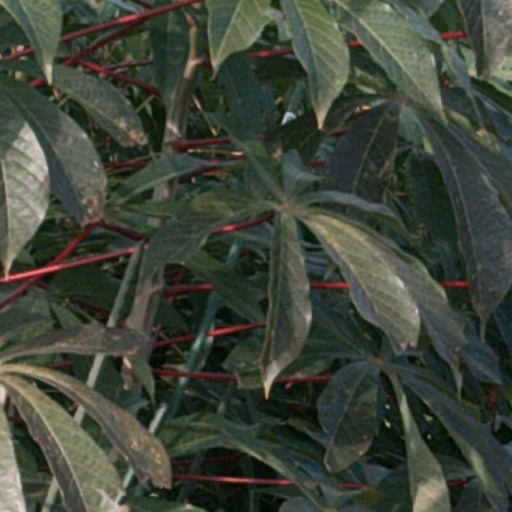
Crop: cassava